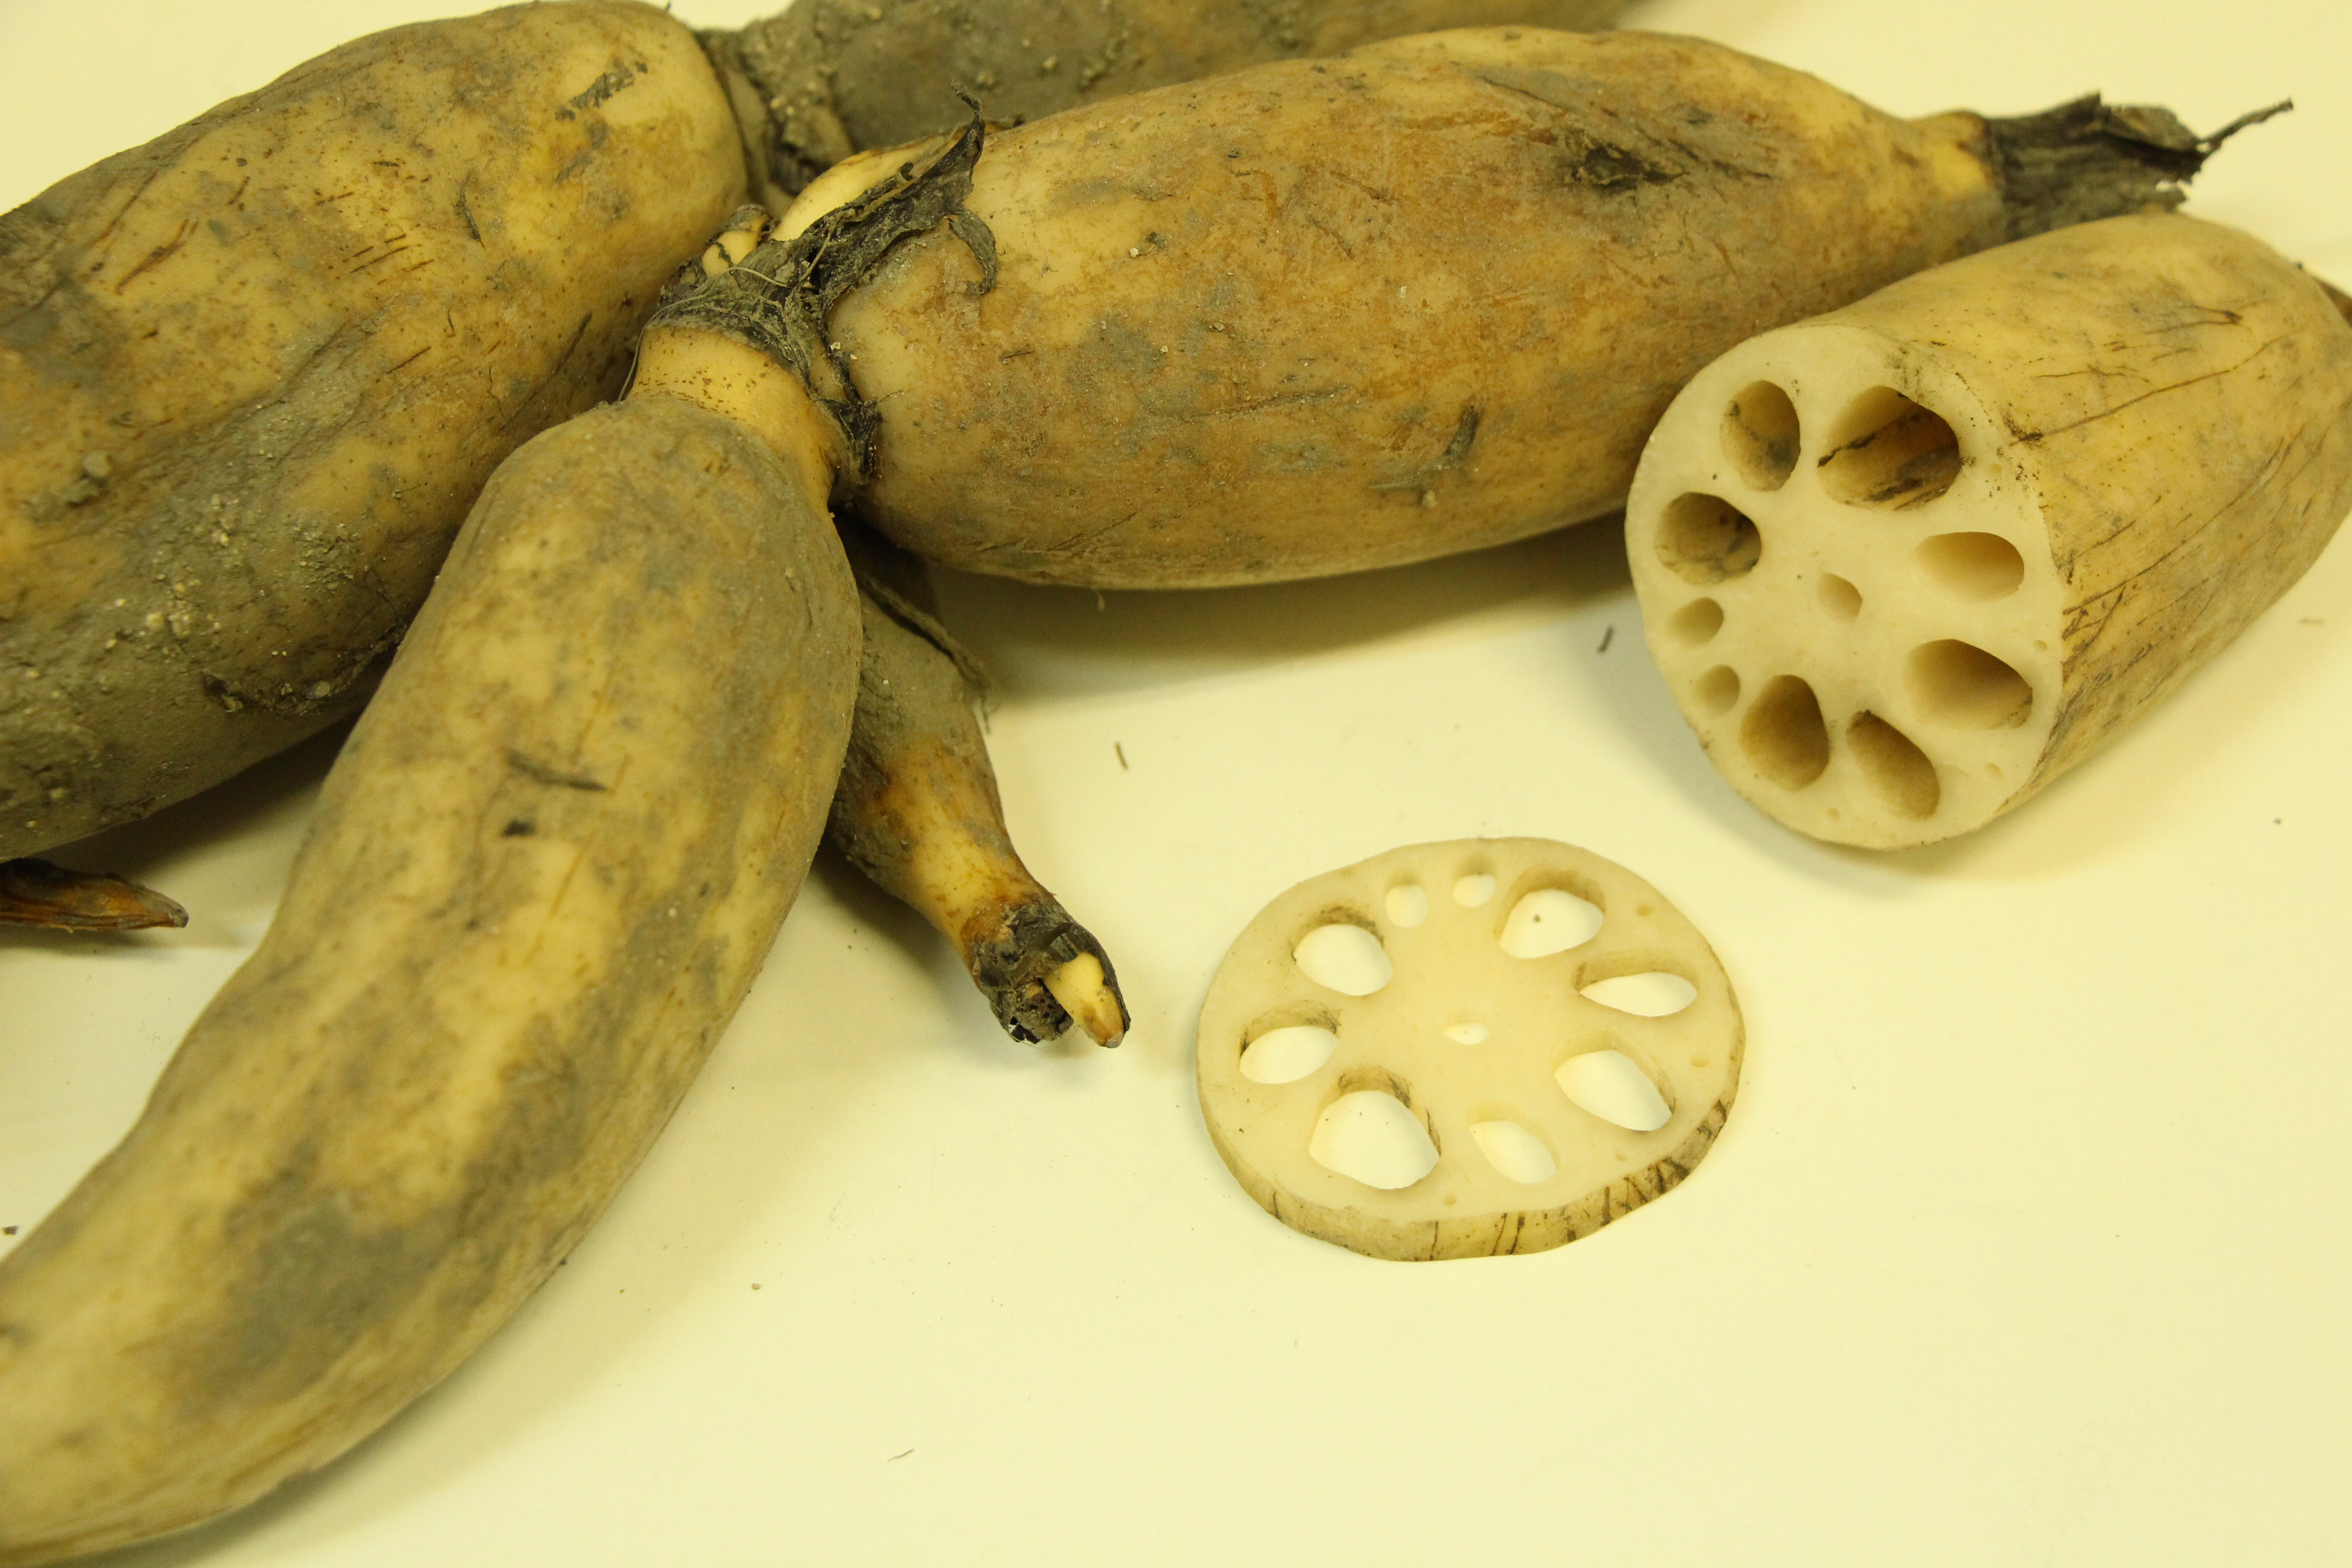
plant, hole, food, produce, vegetable, banana, vegetables, flowering plant, soil mechanics, lotus root, land plant, banana family